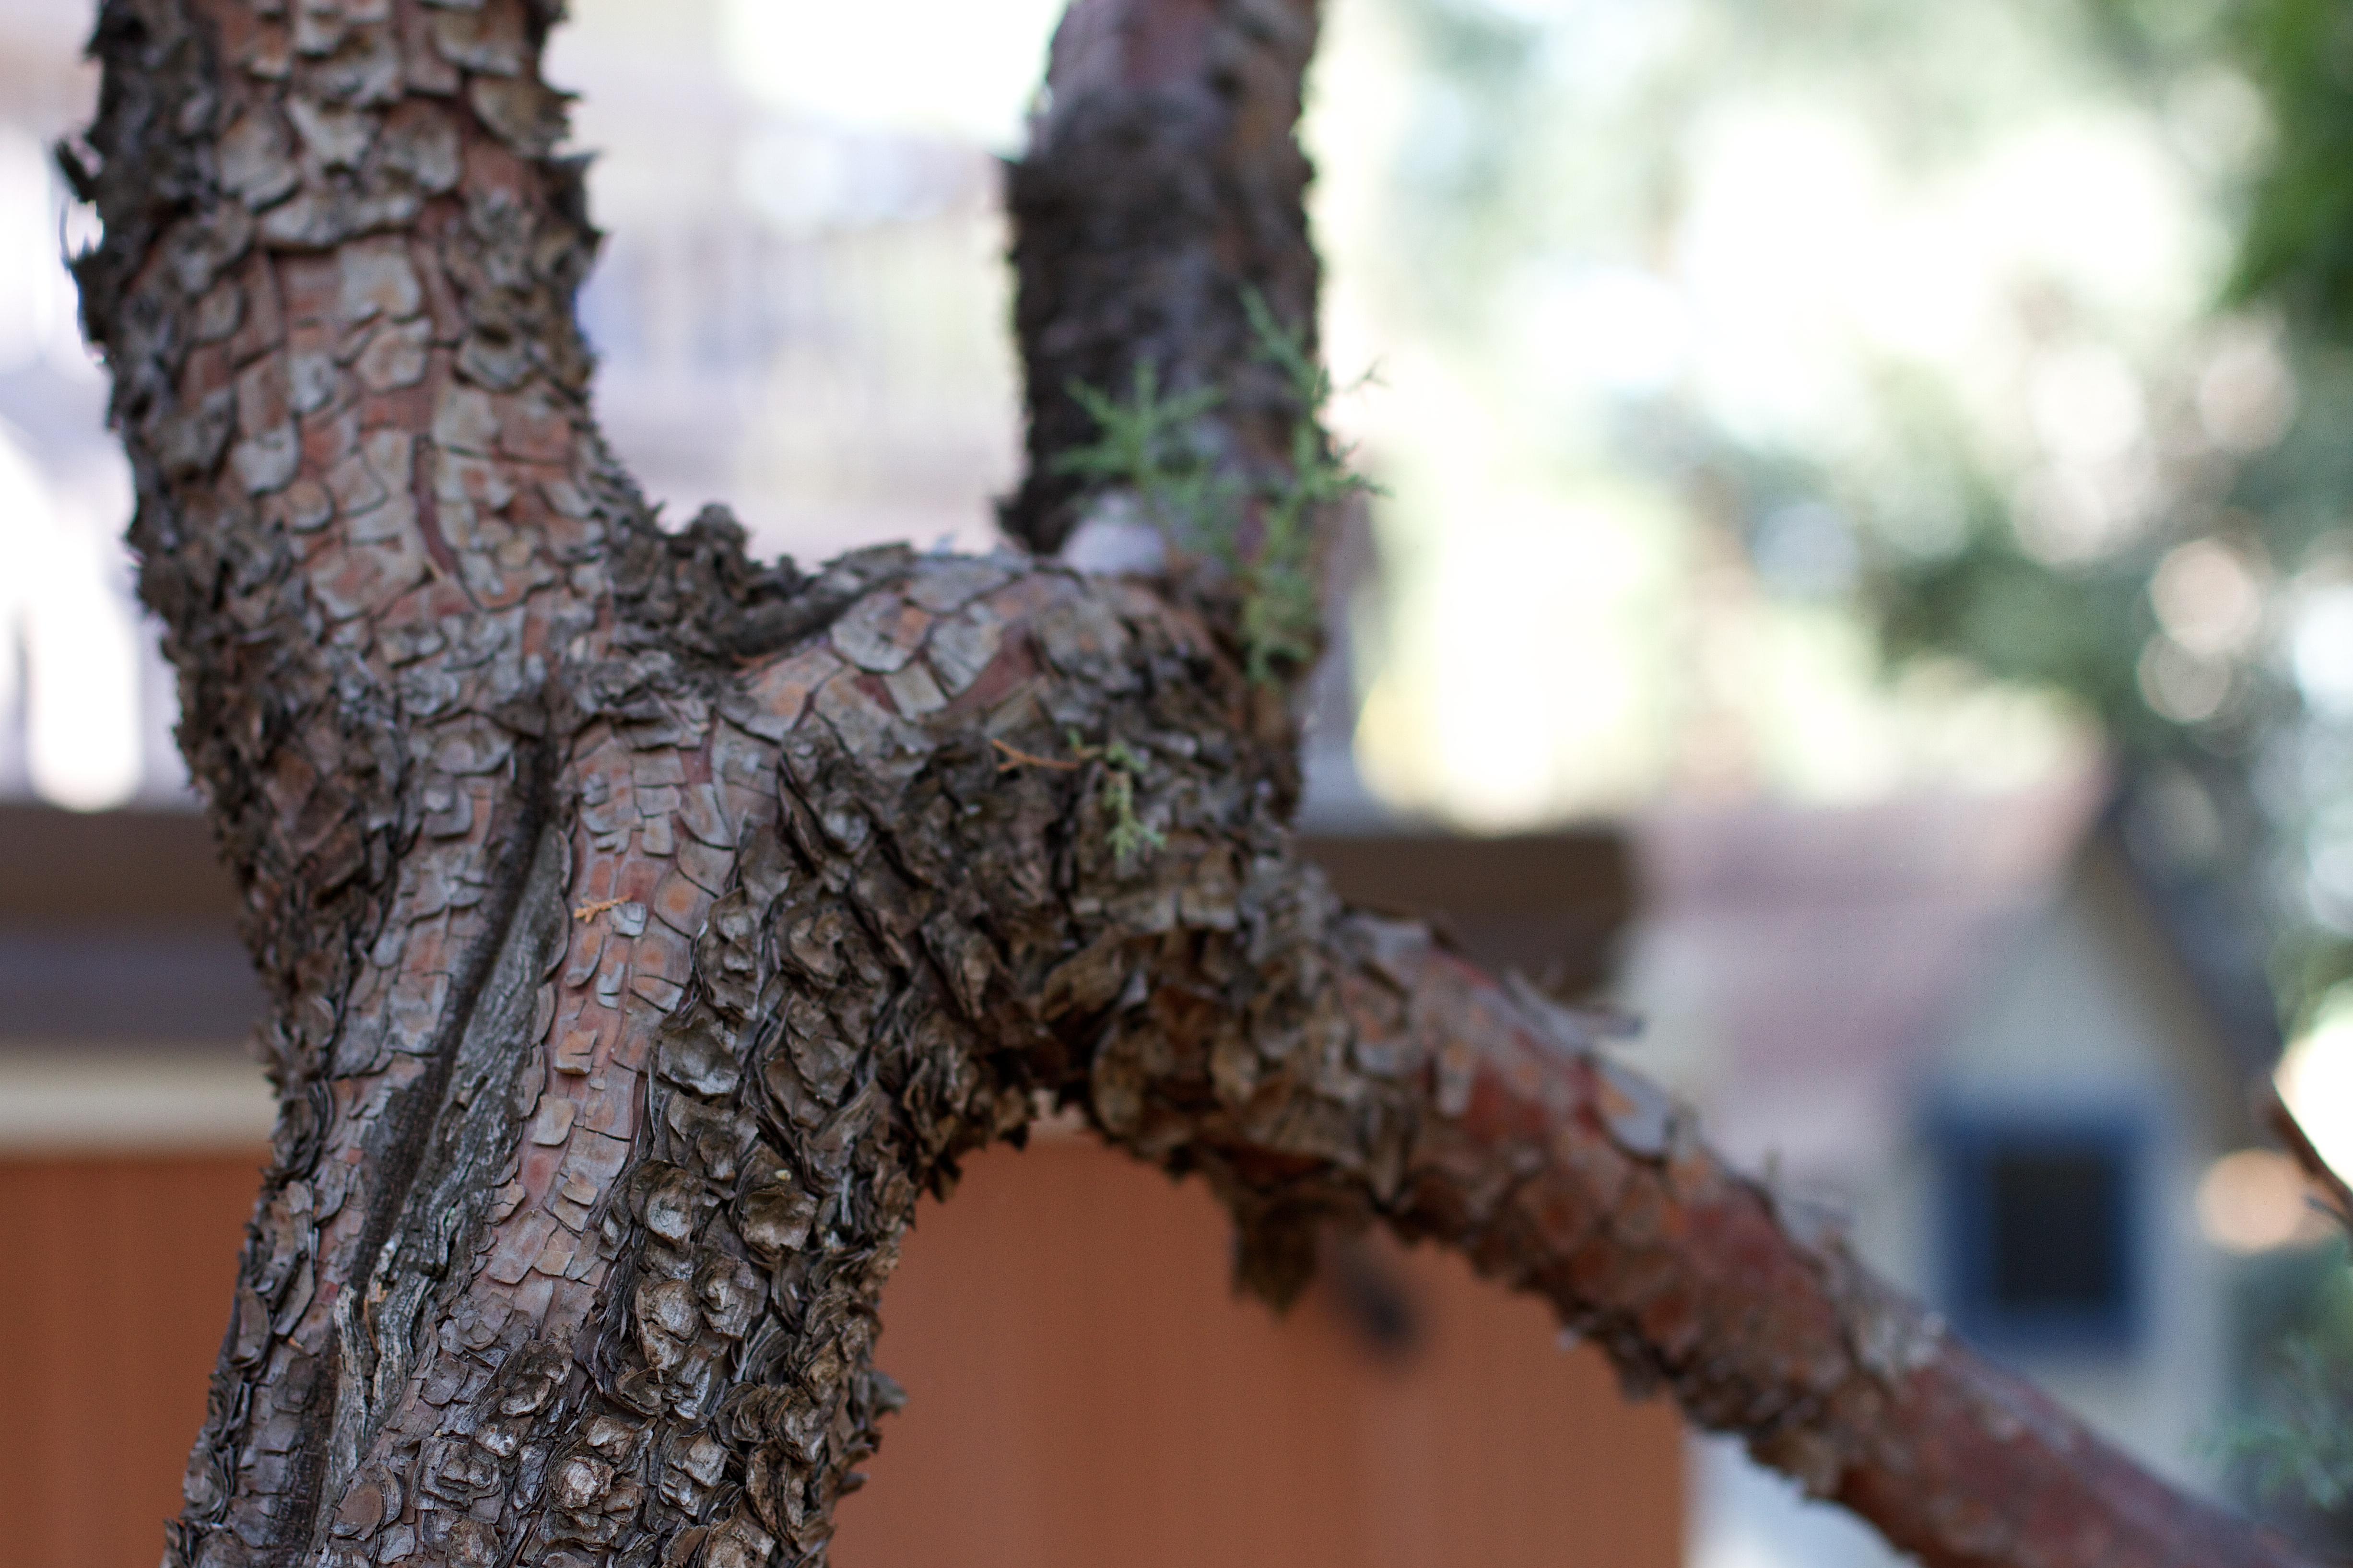
tree, branch, growth, plant, leaf, flower, trunk, spring, autumn, season, juniper, woody plant, land plant